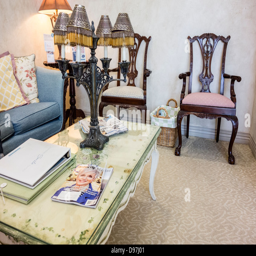
empty waiting room of a dental practice